Posts and telecommunications in Lebanon

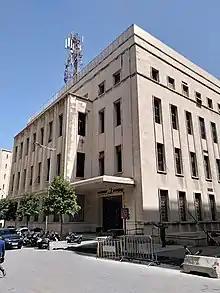
The Hotel des Postes et Telegraphes in 2022

French posts resumed in 1918, first as a military service before being extended to civilians. France, as a mandatory power, formed on 1 January 1921 an "Inspection Generale des Postes et Telegraphes" covering both Lebanon and Syria, before the two countries enjoyed their own separate postal administrations in 1924. Lebanon continued to use French stamps, overprinted "Grand Liban" and soon "Republique Libanaise". Arabic was introduced in 1928. As of 1929, a weekly airmail service connected Beirut to France's Mediterranean city of Marseille, via Greece and Italy.